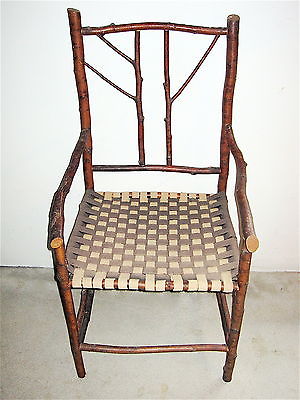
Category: chair